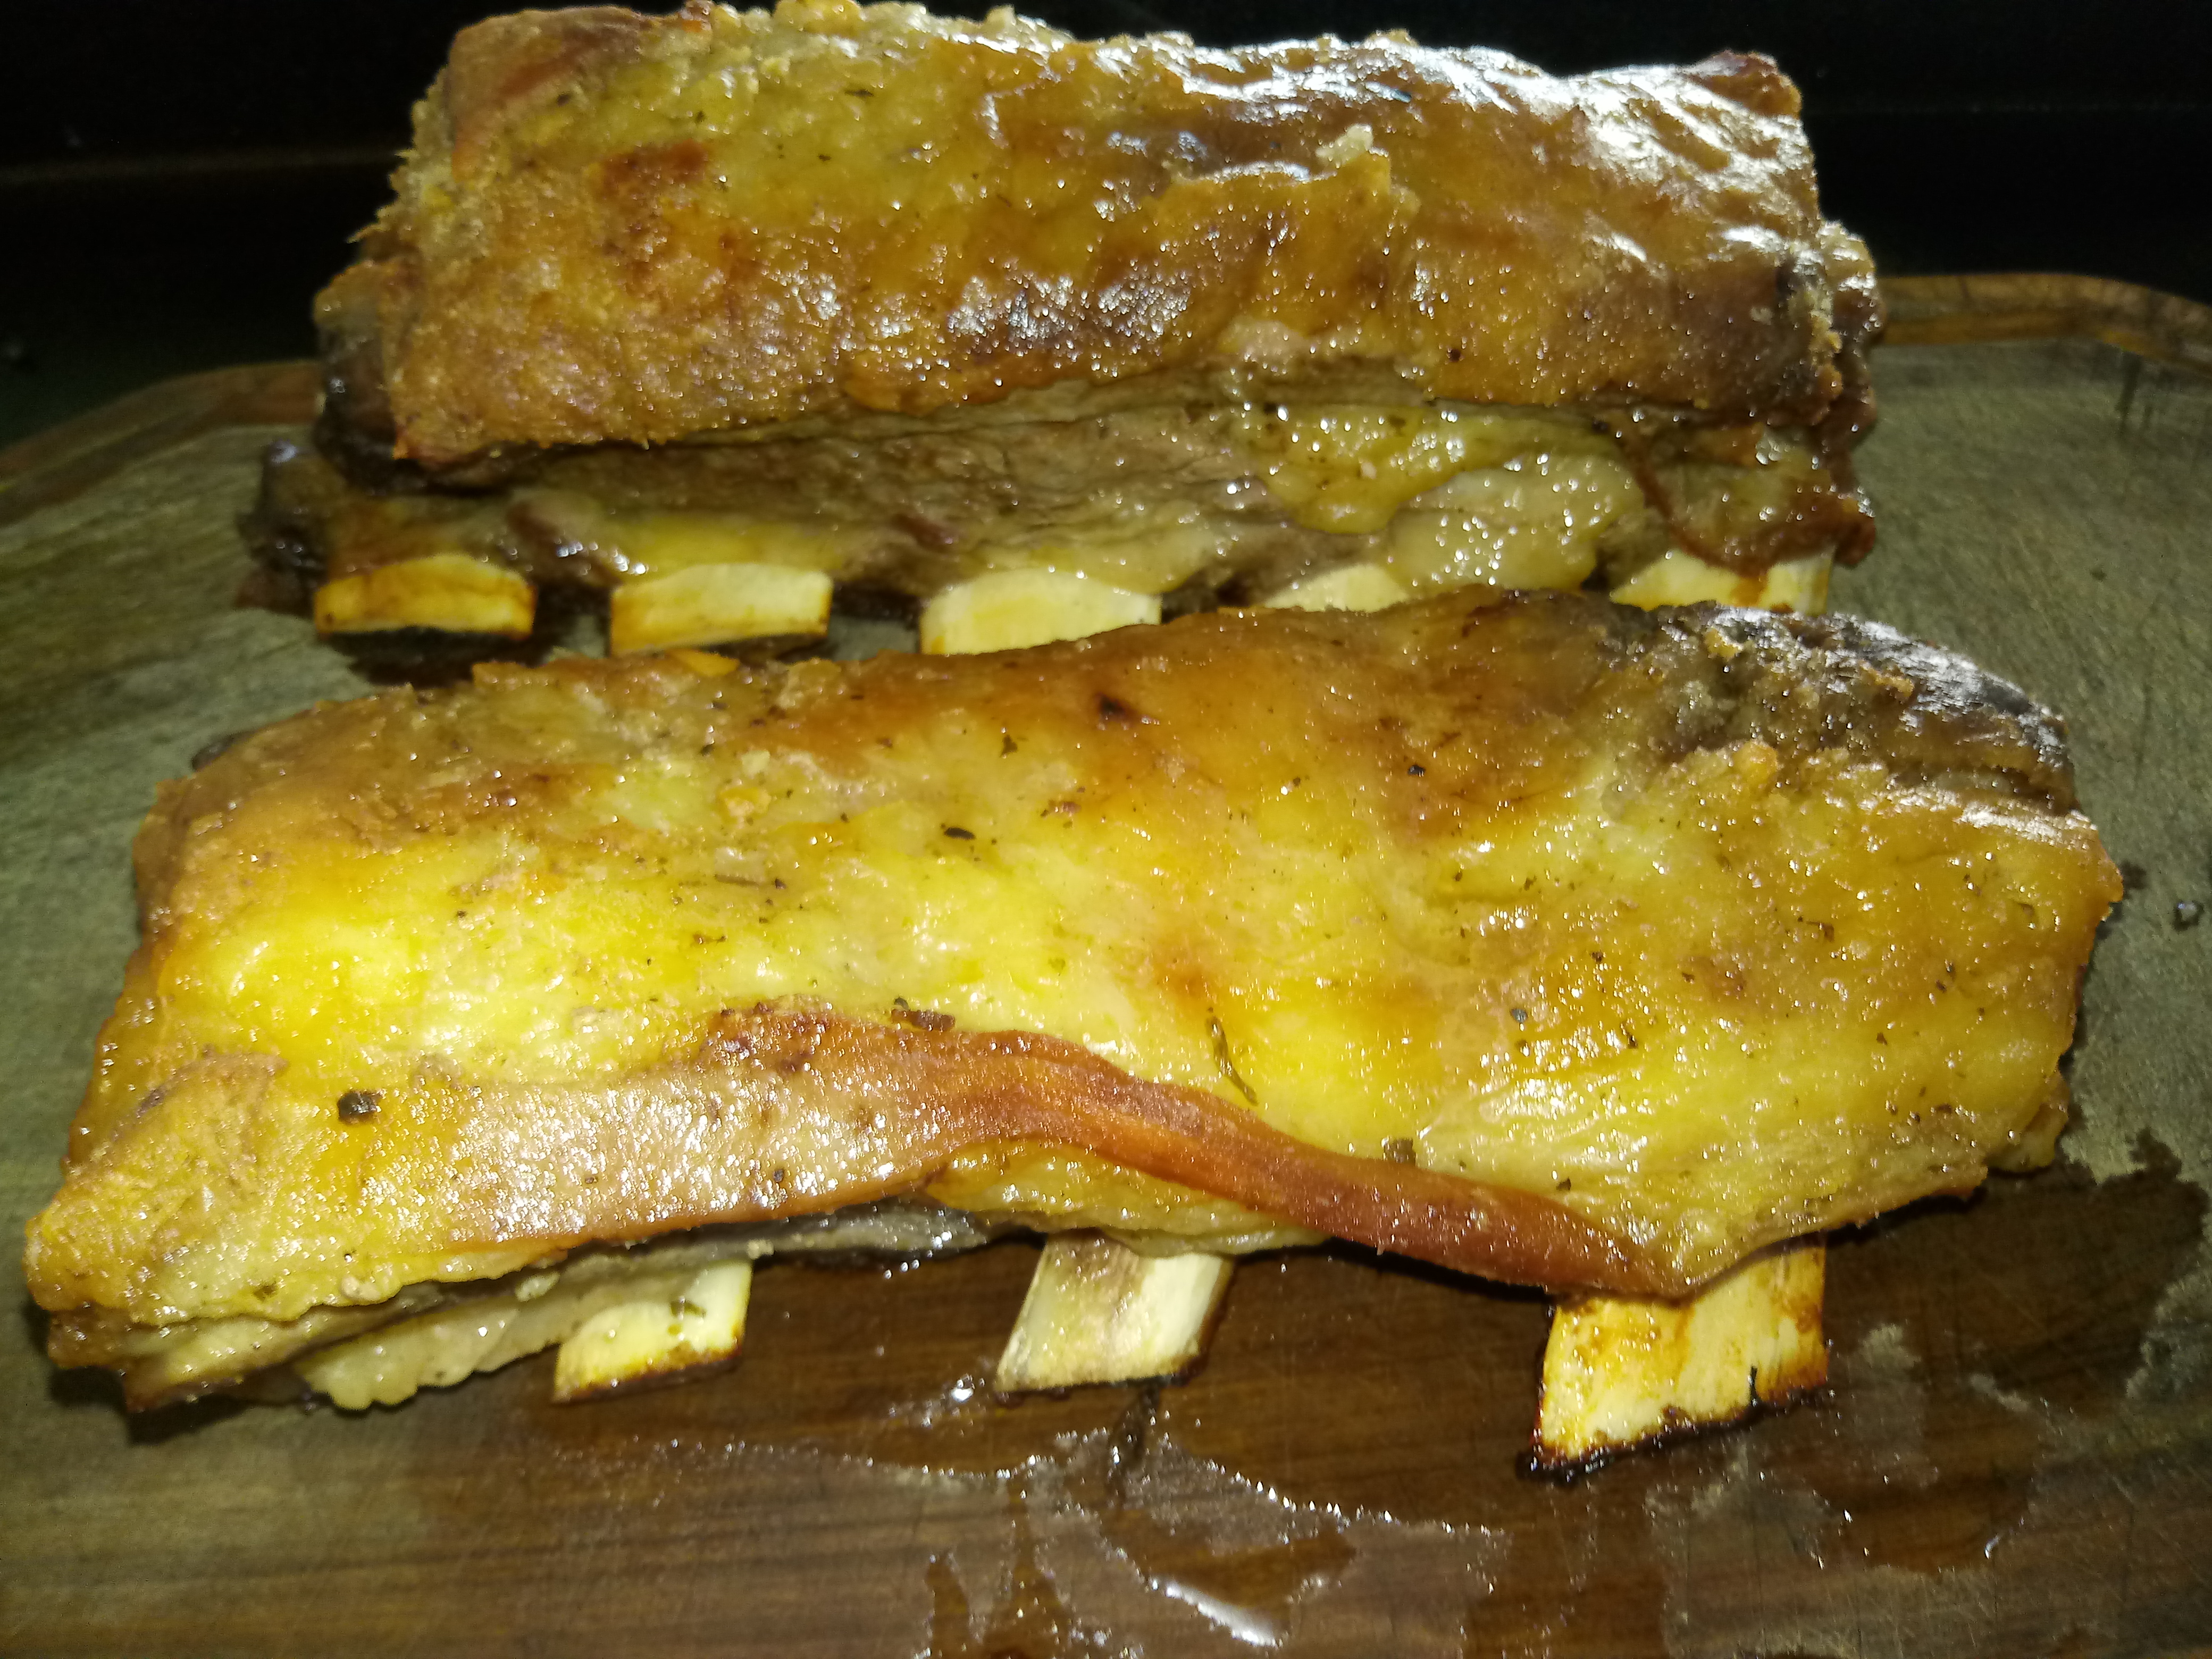
food, dish, cuisine, ingredient, baked goods, produce, vegetarian food, murtabak, breakfast, Melt sandwich